Abbotsford (Boston, Massachusetts)

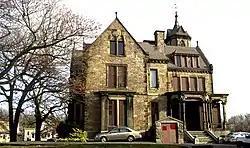

Abbotsford, now the Museum of the National Center of Afro-American Artists, is a historic house at 300 Walnut Avenue in Boston, Massachusetts, USA. The museum is dedicated to black visual arts heritage worldwide, and presents historical and contemporary exhibitions in many media, including painting, sculpture, graphics, photography and decorative arts. The museum is operated by the National Center of Afro-American Artists.